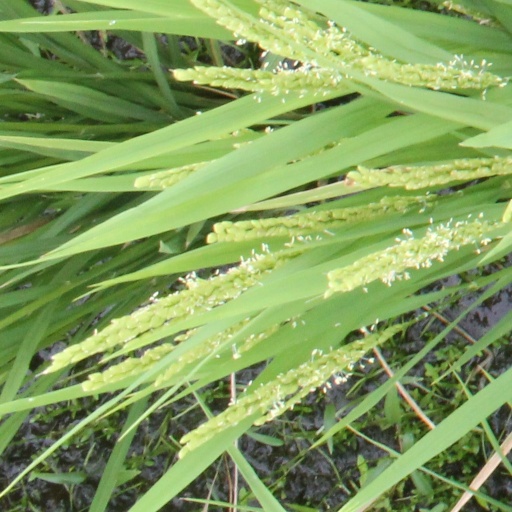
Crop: rice